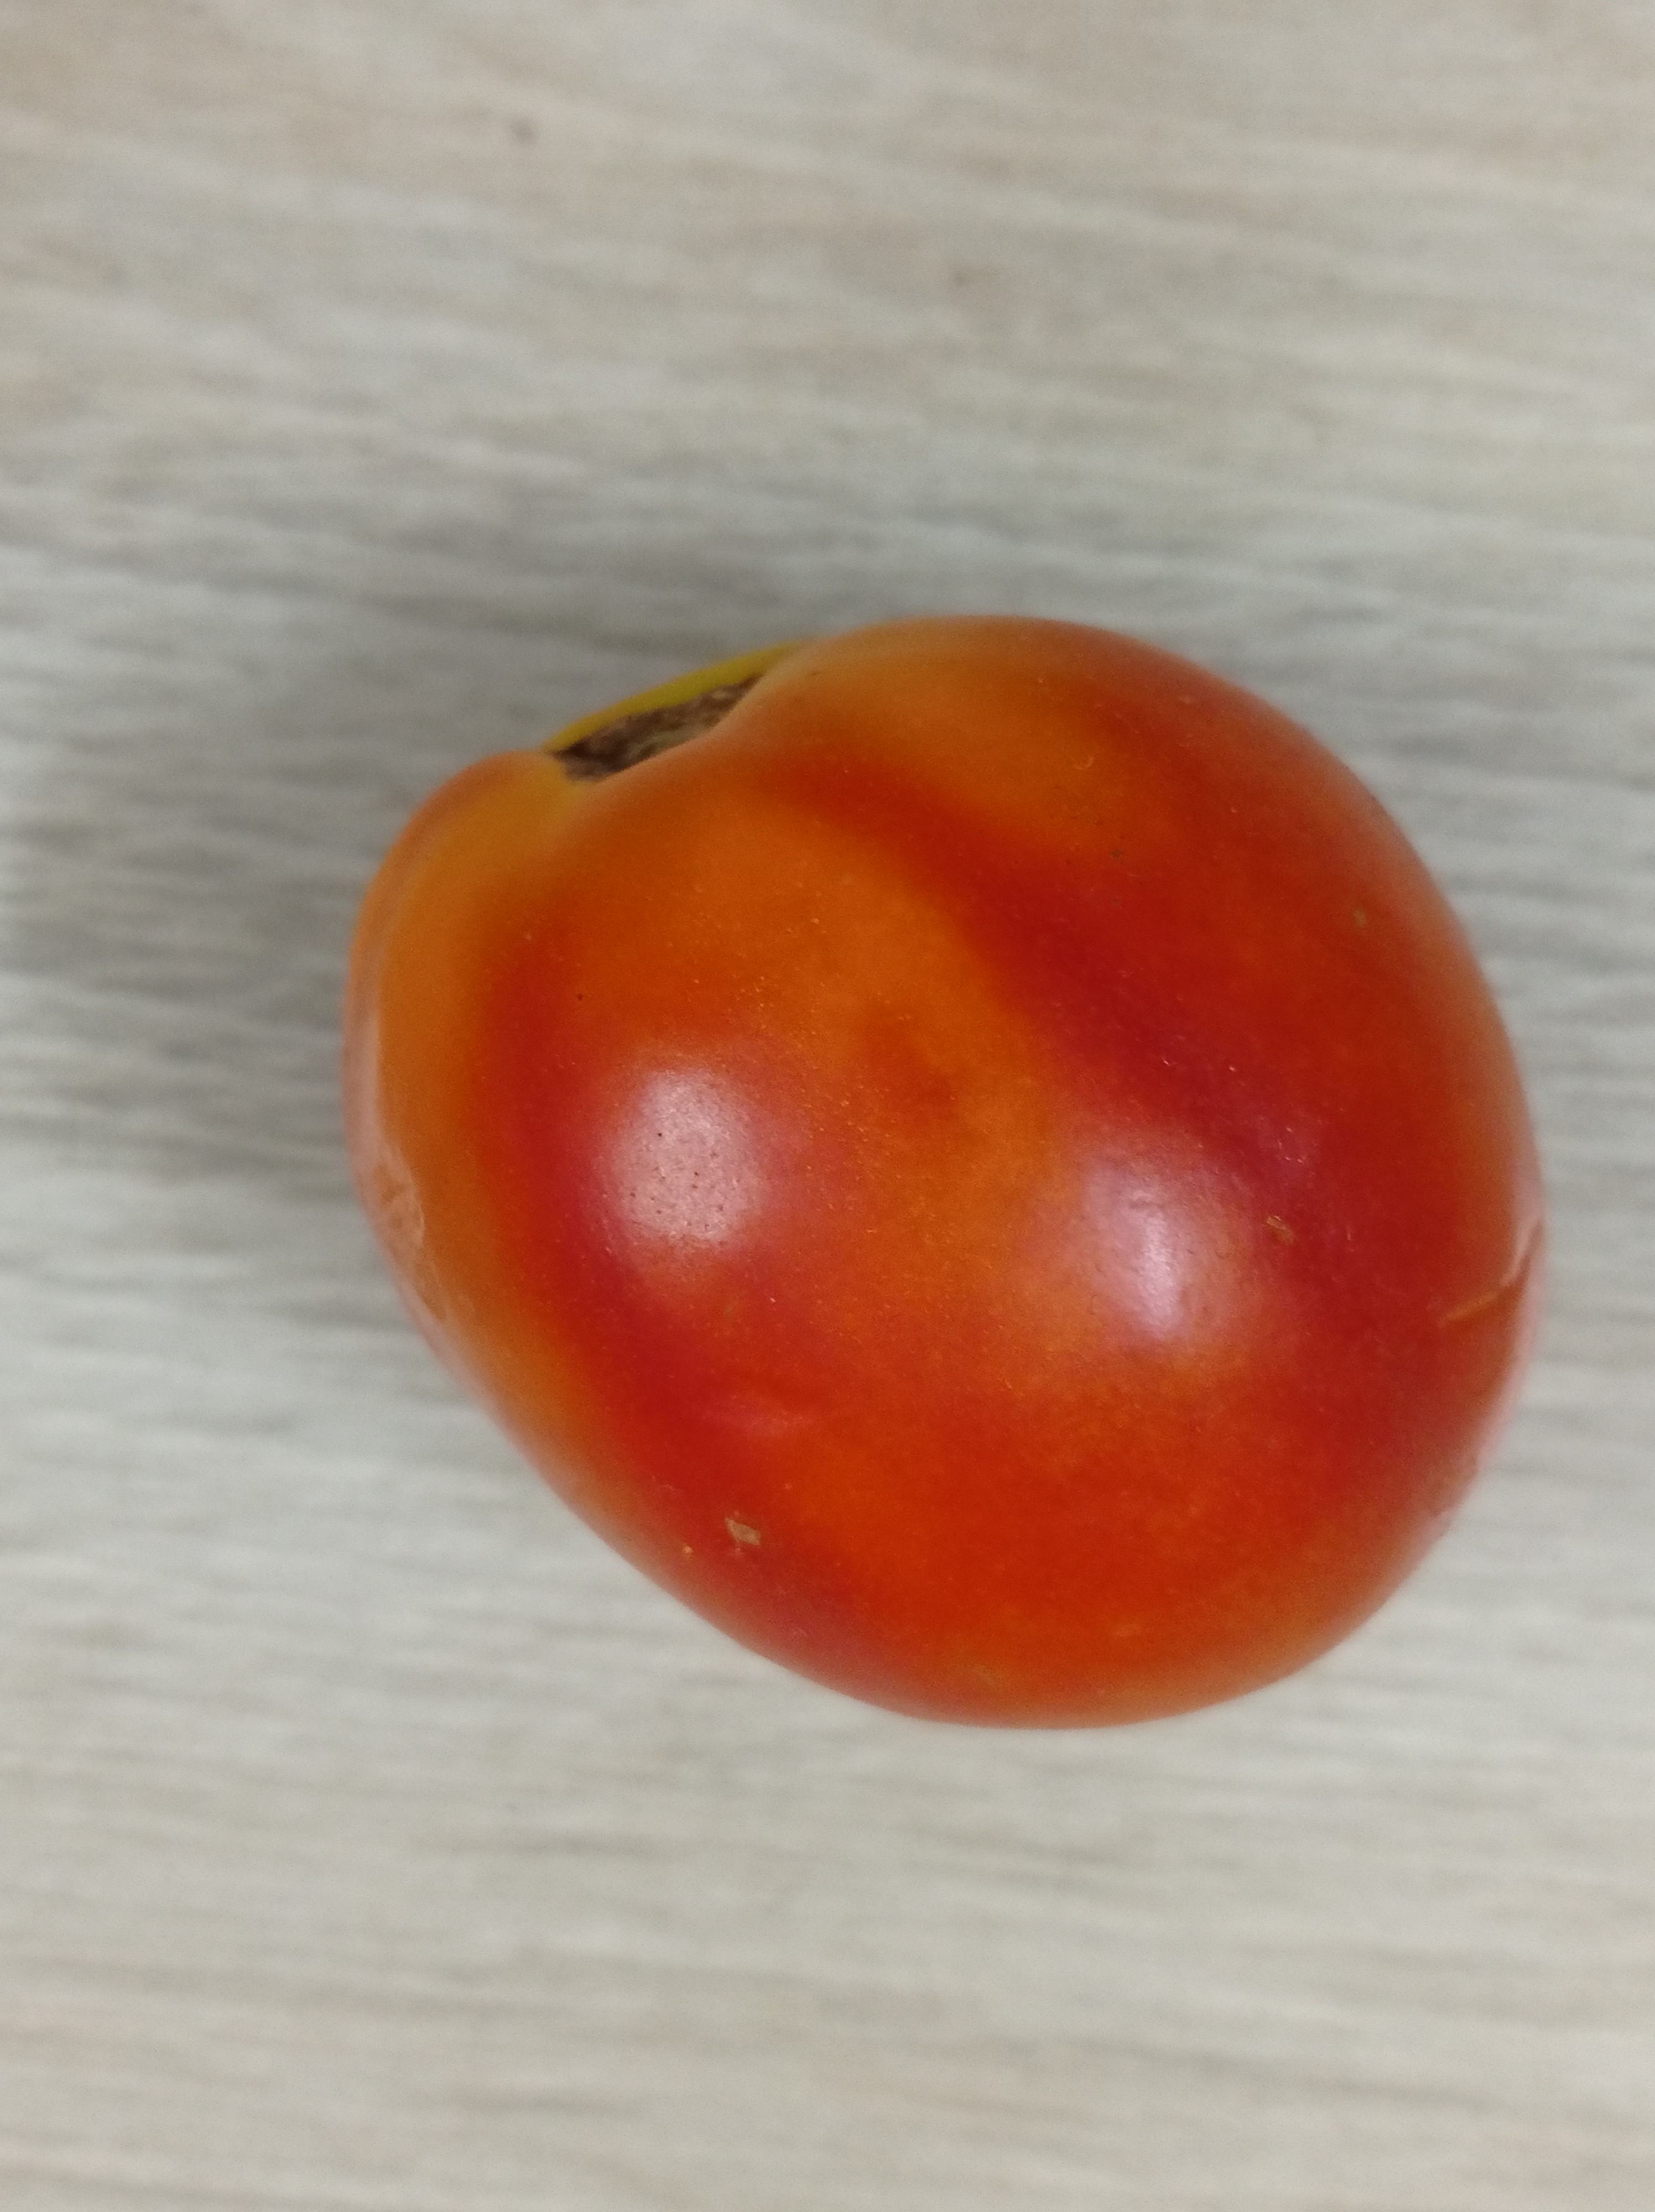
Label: Fresh